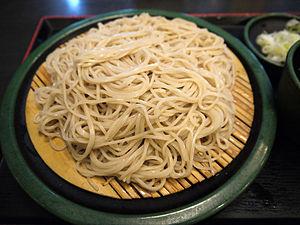
La cuisine japonaise peut être définie strictement comme la cuisine traditionnelle du Japon, appelée en japonais Nihon ryōri ou washoku précédant l'ère Meiji, par opposition à la cuisine yōshoku répandue au Japon qui tire ses origines de l'importation et l'adaptation de plats occidentaux à la suite de l'abrogation du sakoku par l'empereur Meiji. Elle est constituée de poissons, de riz ou de nouilles, de légumes et d'algues, généralement assaisonnés avec des condiments locaux.
De par la nature même de l'archipel japonais, composé de nombreuses îles et s'étendant sur plus de 3 500 kilomètres, la cuisine japonaise est avant tout une cuisine de région, où certains principes majeurs se déclinent au gré des goûts et des ingrédients locaux à disposition. Il en résulte une très grande diversité de plats ; cependant, ces cuisines ont été progressivement marquées à la fois par des évolutions communes du mode de consommation dans tout le pays et par des innovations étrangères rapidement acceptées, diffusées et adaptées partout dans le pays.